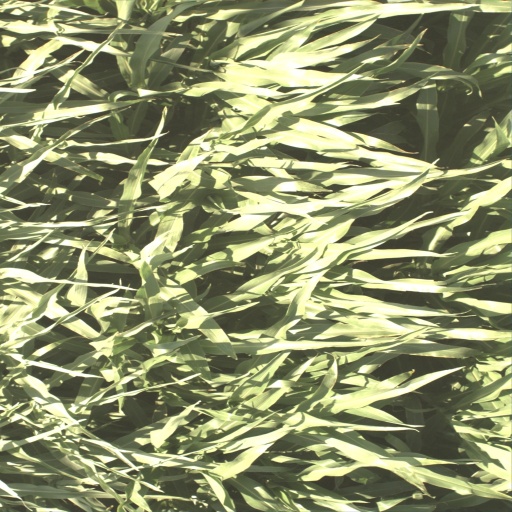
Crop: sorghum